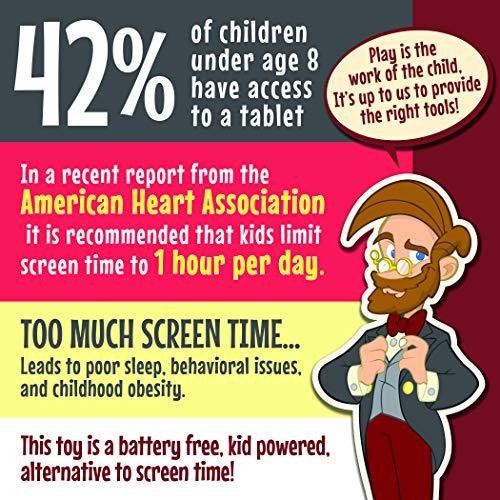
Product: BeginAgain BuddyBlocks Safari Animals - Matching and Problem Solving - Kids 18 Months and Up
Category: Toys & Games | Baby & Toddler Toys | Sorting & Stacking Toys
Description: PERFECT FOR HANDS-ON LEARNING: The BuddyBlocks Safari Animals are fun and colorful building blocks for toddlers that double as a baby animals puzzle.
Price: $12.99
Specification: ProductDimensions:3.5x3.5x2.5inches|ItemWeight:7ounces|ShippingWeight:7.2ounces(Viewshippingratesandpolicies)|DomesticShipping:ItemcanbeshippedwithinU.S.|InternationalShipping:ThisitemcanbeshippedtoselectcountriesoutsideoftheU.S.LearnMore|ASIN:B0083T8R6E|Itemmodelnumber:B1210|Manufacturerrecommendedage:12months-5years